Michelangelo

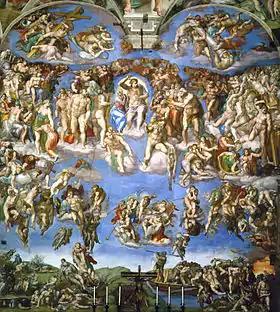
"The Last Judgment" (1534–1541)

In Rome, Michelangelo lived near the church of Santa Maria di Loreto. It was at this time that he met the poet Vittoria Colonna, marchioness of Pescara, who was to become one of his closest friends until her death in 1547.